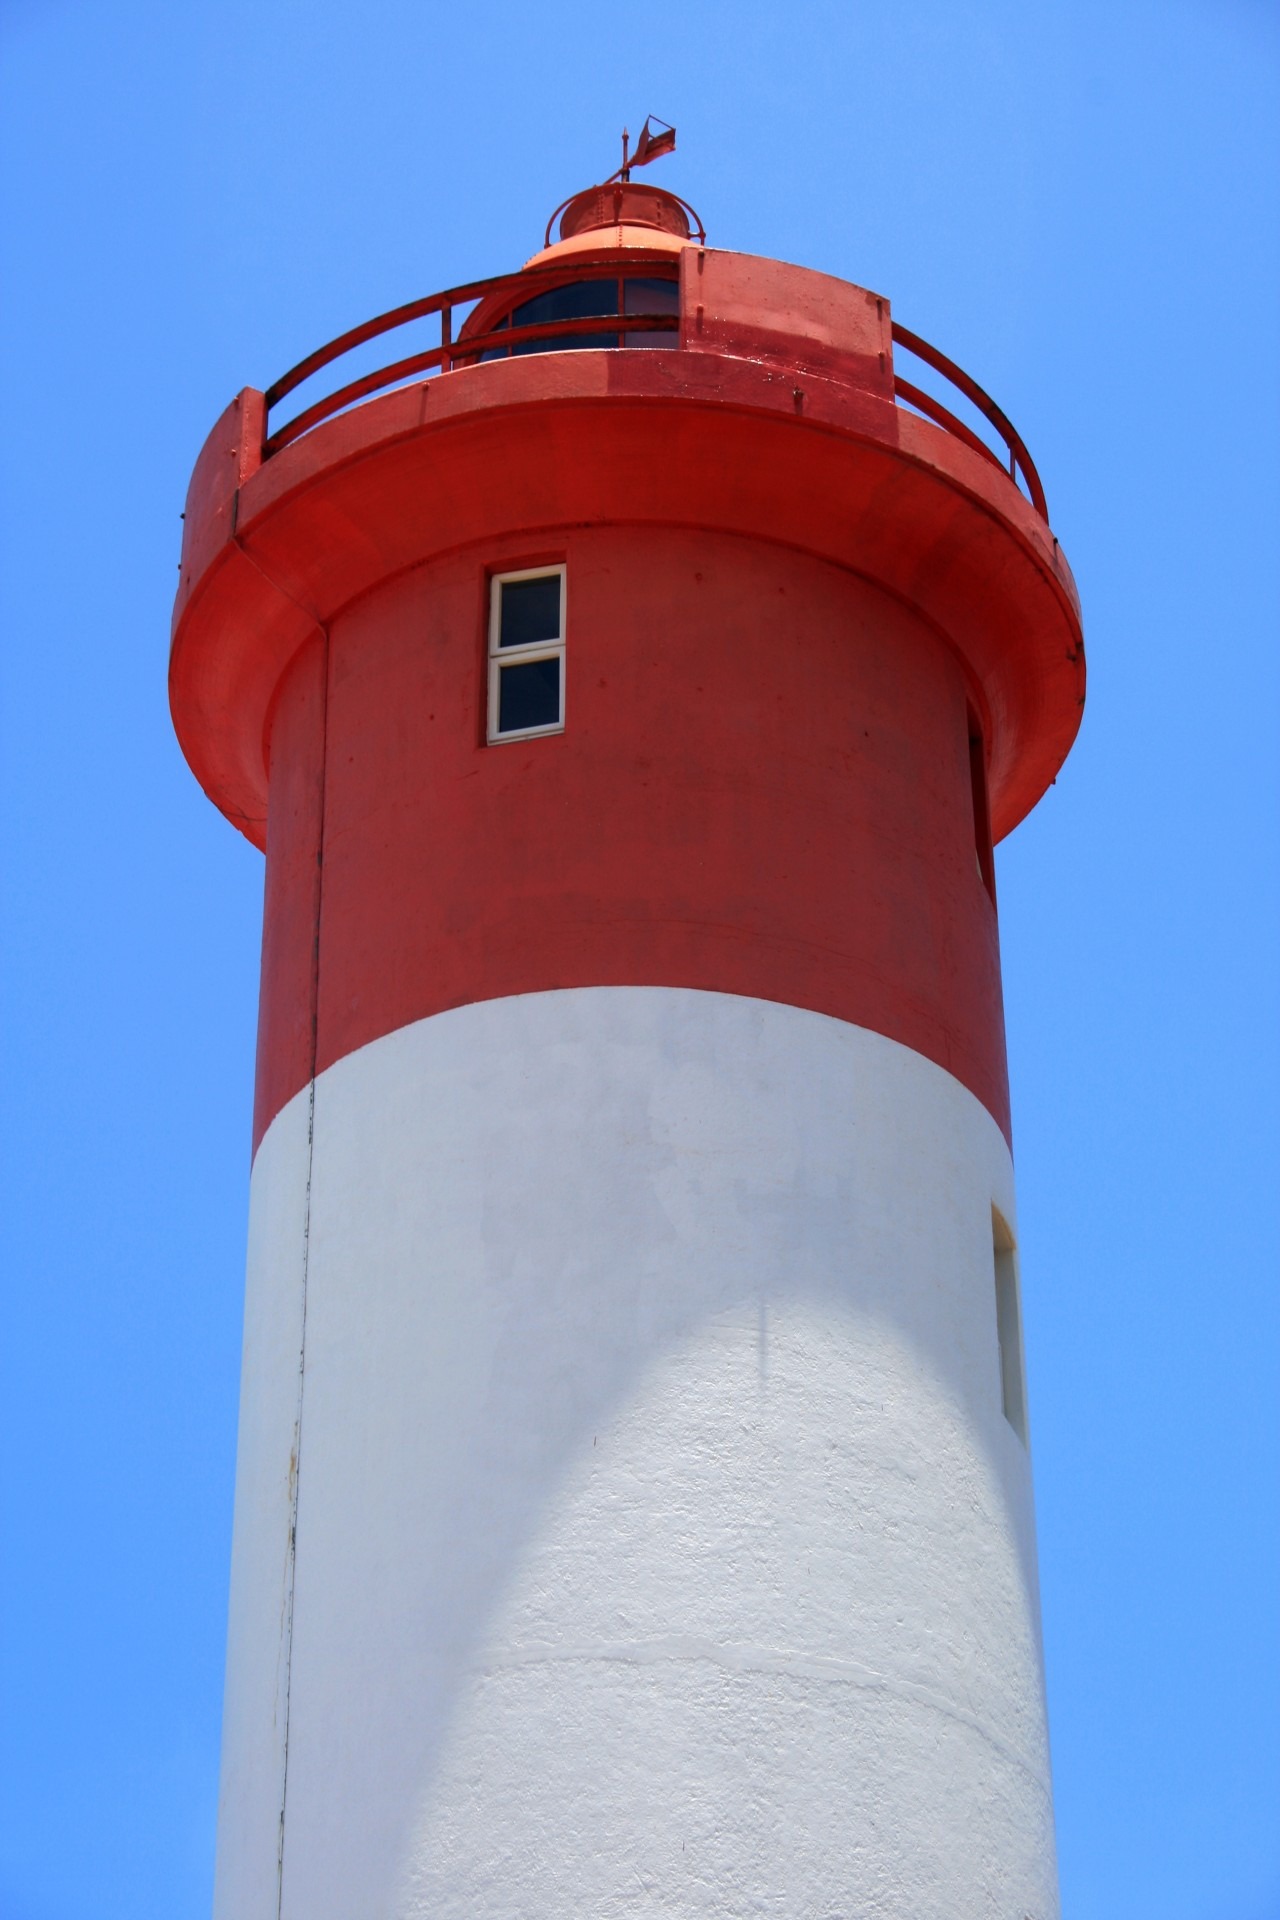
sea, lighthouse, white, red, tower, beacon, ships, warning, control tower